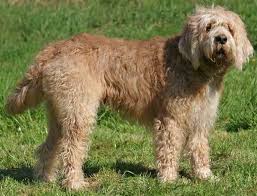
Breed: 217-n000014-otterhound